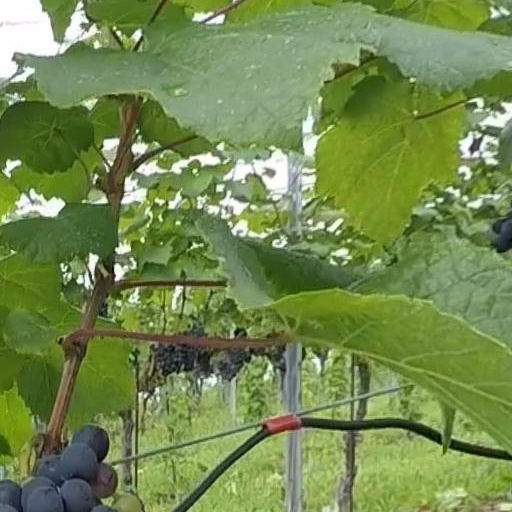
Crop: grape